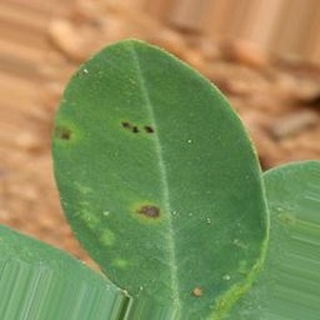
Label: groundnut_early_leaf_spot